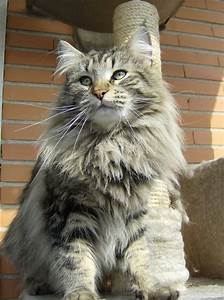
Label: gatto